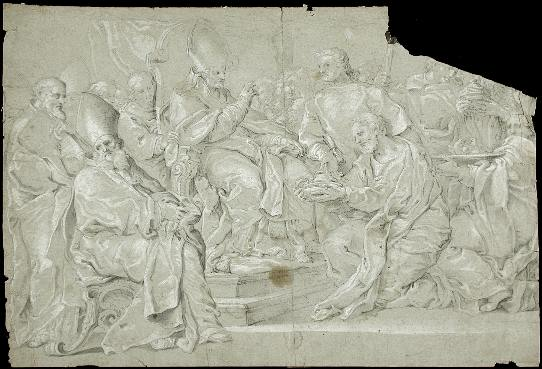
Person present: No